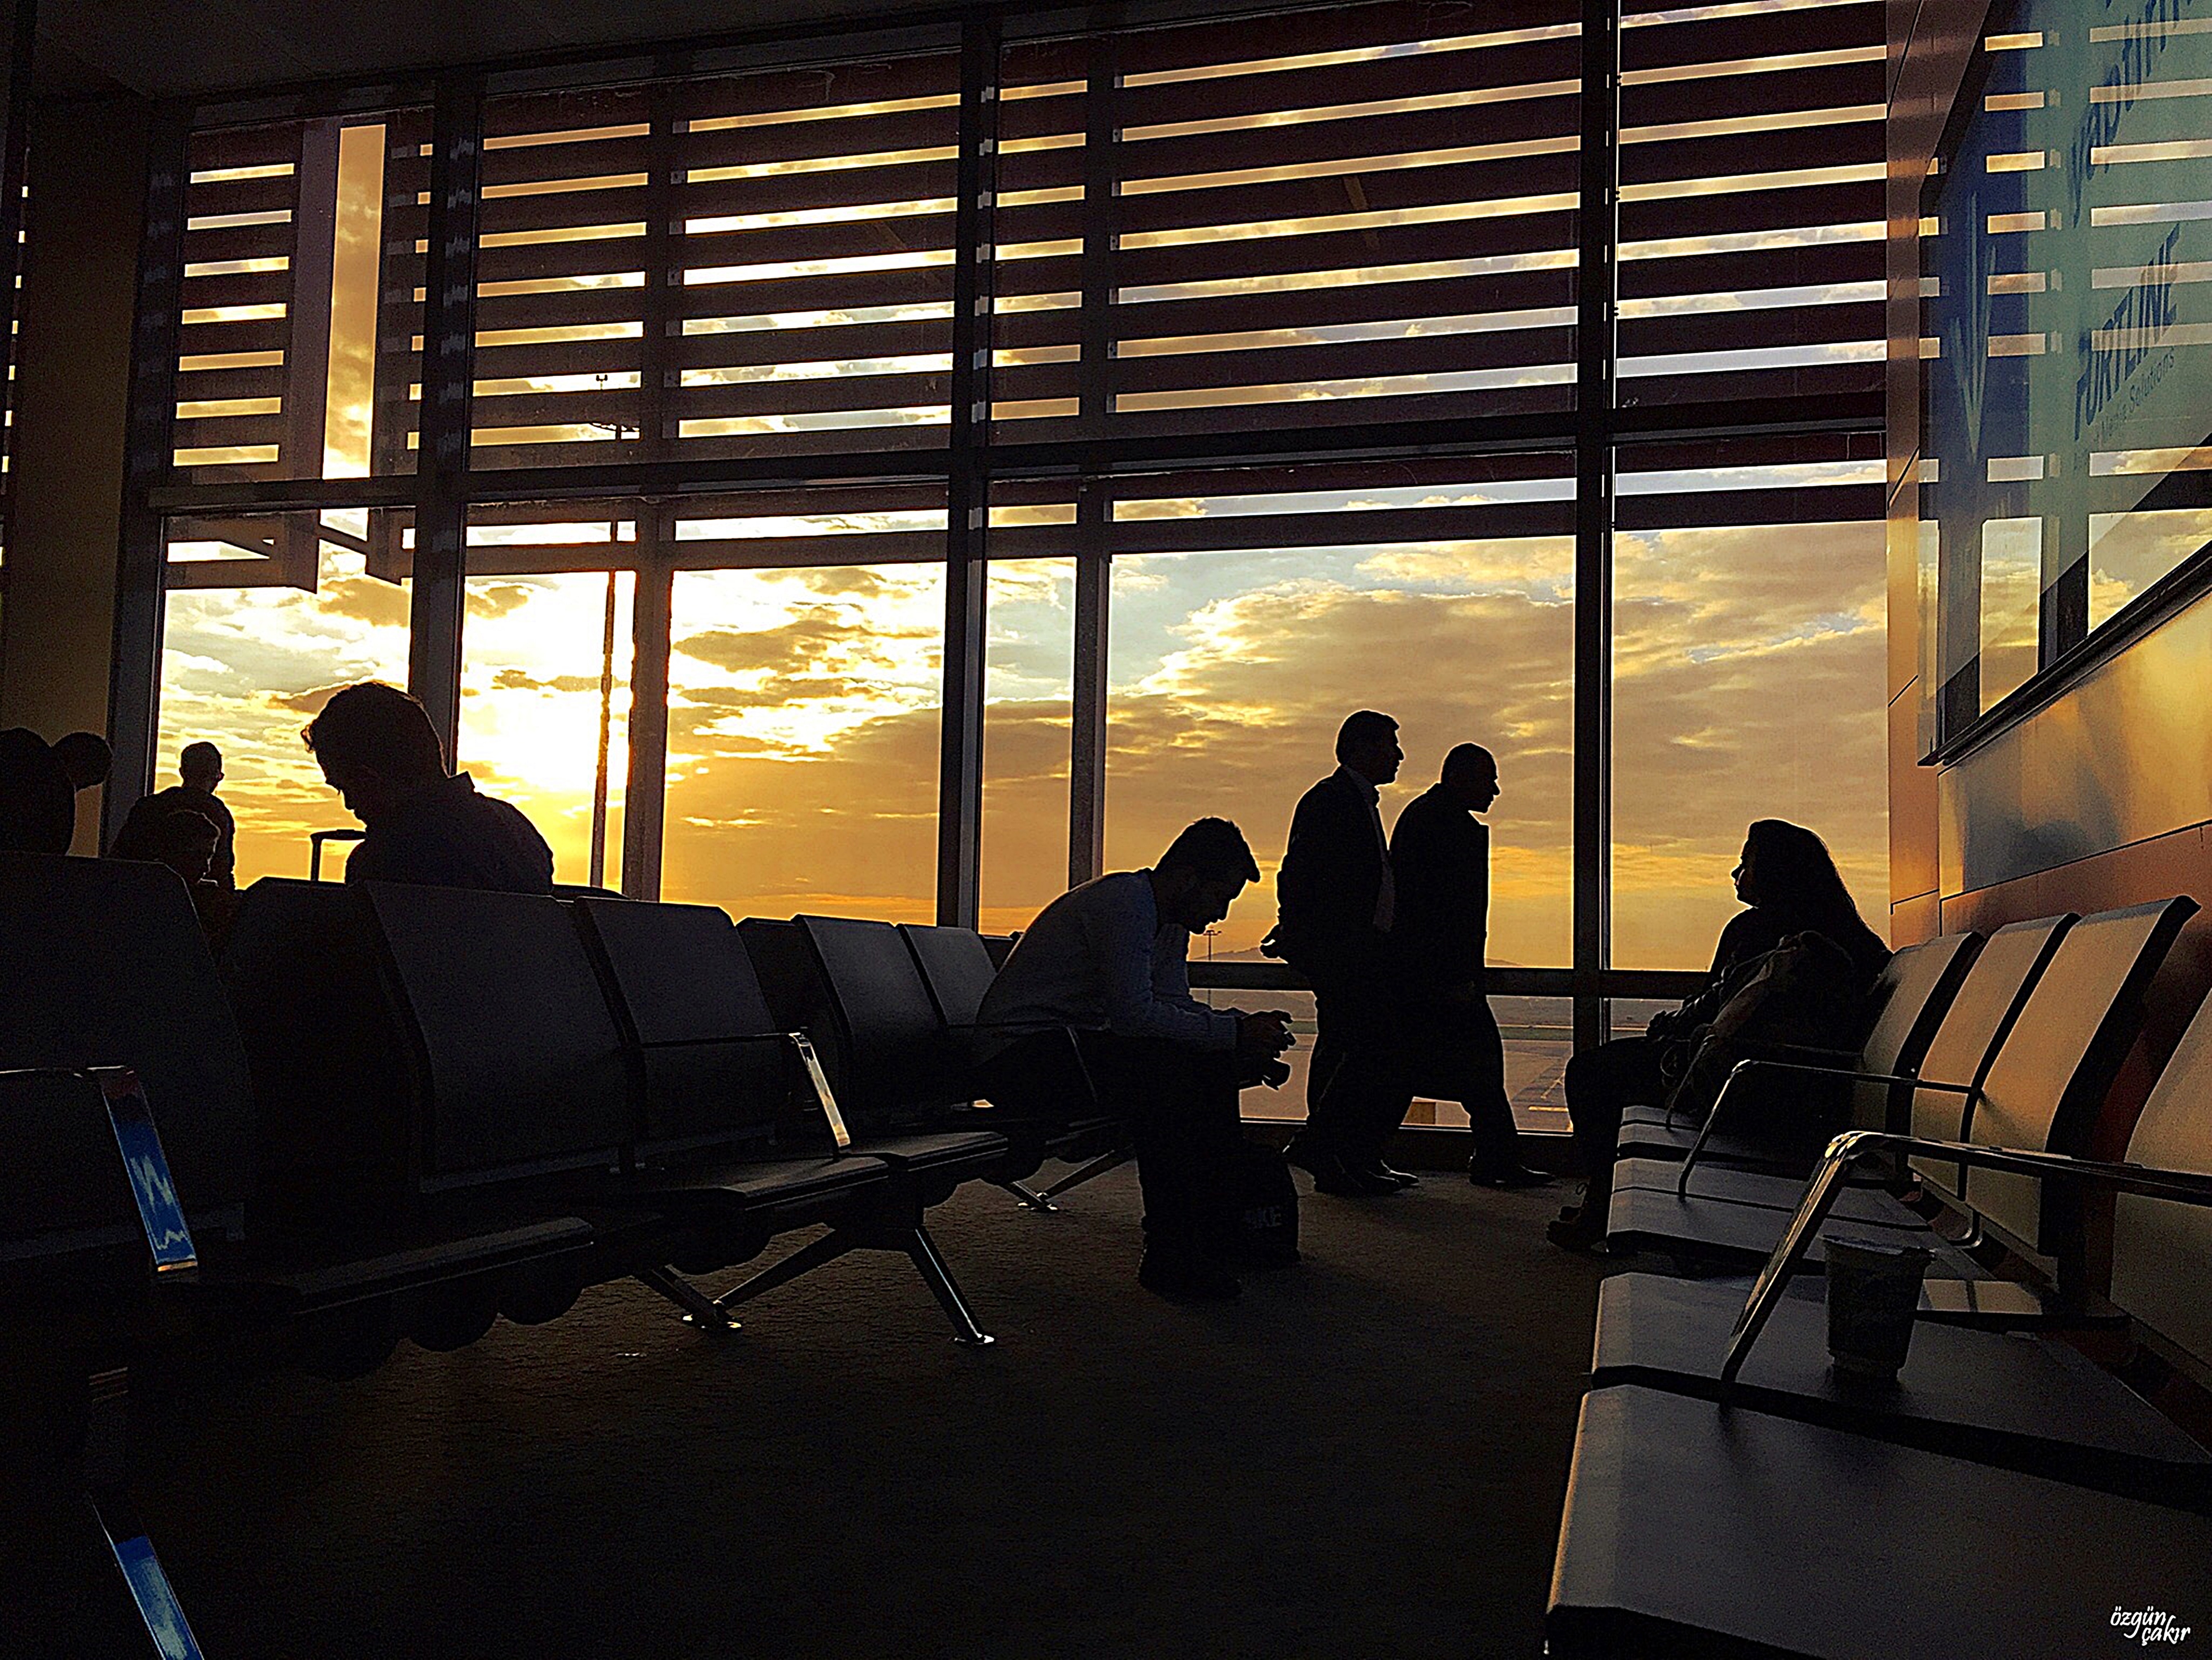
window, interior design, window covering